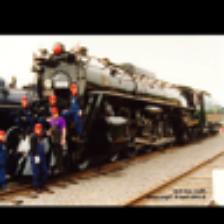
Label: NonHuman